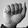
ASL letter: A